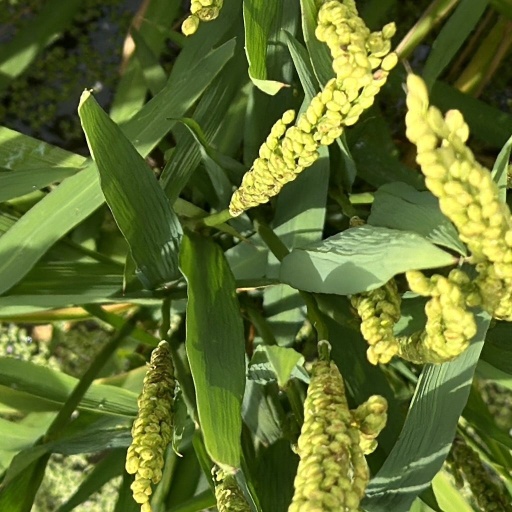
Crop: rice